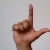
The image shows a hand gesture representing the letter 'L' in Indian Sign Language.